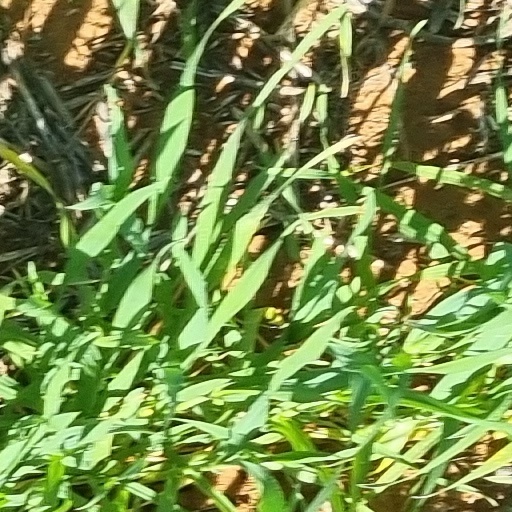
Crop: wheat